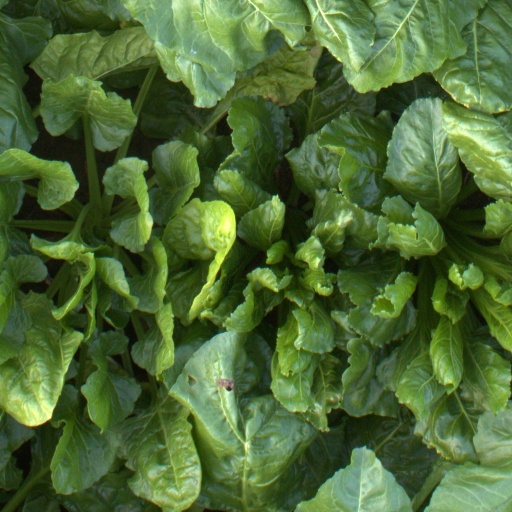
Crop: sugar beet